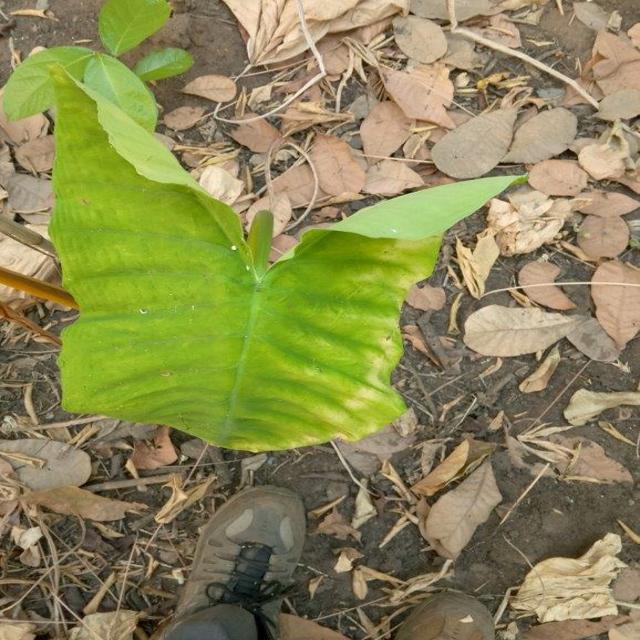
Label: Early_Blight